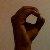
The image shows a hand gesture representing the letter 'O' in Indian Sign Language.